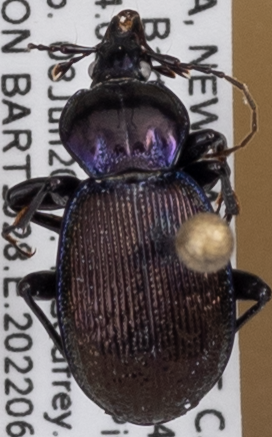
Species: Sphaeroderus stenostomus lecontei
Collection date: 2022-06-08
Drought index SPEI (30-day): -0.594
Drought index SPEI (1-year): -0.38
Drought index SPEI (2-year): -1.16